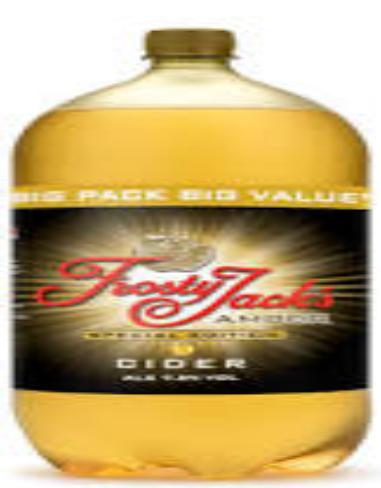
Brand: Frosty Jack Cider
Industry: Food